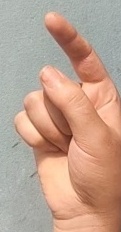
ASL sign: Z